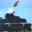
Label: rocket